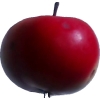
Label: Apple 11